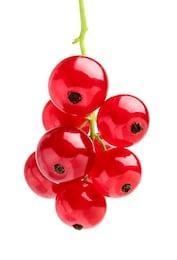
Label: redcurrant